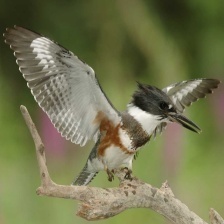
Species: BELTED KINGFISHER
Scientific name: MEGACERYLE ALCYON